Botusfleming

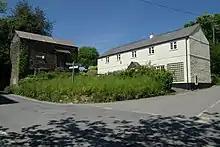
Crossroads at Botusfleming

Botus Fleming or Botusfleming is a village and civil parish in southeast Cornwall, England, United Kingdom. The parish population was 766 at the 2021 census. The village is about three miles north-west of Saltash at . There is a public house (the Rising Sun), a market garden and a small colony of artists, but the village is mostly a dormitory area for Plymouth.